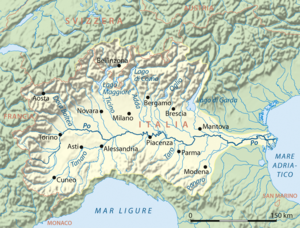
Le Pô, en italien Po, en latin Padus, est le plus important fleuve italien tant par sa longueur, 652 kilomètres, par son débit maximum, 10 000 m³/s à Pontelagoscuro, une localité sur le territoire de la commune de Ferrare, que par son bassin hydrographique qui couvre 71 057 km², soit le quart du territoire national de l'Italie. Le Bassin du Pô s'étend aussi en partie en Suisse et en France.
Une cascina, ou cascina a corte, est une structure agricole typique de la plaine du Pô lombarde et, pour partie, piémontaise et émilienne.
Le bassin versant du Pô est un bassin versant qui couvre plusieurs régions de l'Italie et de la Suisse ainsi que quelques fragments en France.